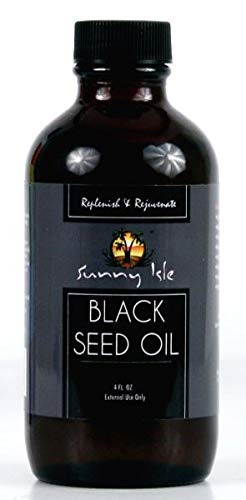
Item Name: Sunny Isle Jamaican Black Seed Oil (Pack of 2)
Product Description: Sunny isle jamaican black seed oil (pack of 2)
Value: 8.0
Unit: Fl Oz

Price: 26.94